Naaman Roosevelt

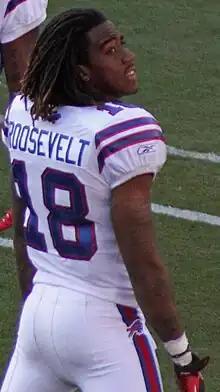

Roosevelt went undrafted in the 2010 NFL draft. He was signed as an undrafted free agent by the Buffalo Bills on April 24. Roosevelt was cut by the Bills on final cuts on September 4, 2010, but signed to their practice squad on September 5, 2010. On November 27, 2010, Roosevelt was promoted to the active roster after coach Chan Gailey said he did an "excellent job" on the practice squad. He made his NFL debut the following day in a loss to the Pittsburgh Steelers. The following week, he recorded the only tackle of his NFL career, bringing down Greg Camarillo after a 17-yard punt return. On December 19, 2010, he was targeted with and caught the first passes of his NFL career, reeling in two of three throws from Ryan Fitzpatrick for 35 yards. He ended the season with a total of nine receptions for a total of 139 yards, one carry for three yards and two kick returns for 31 yards.